Calumet Light

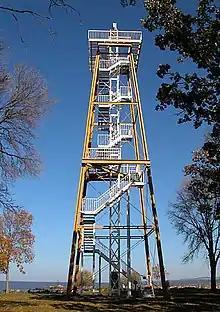
Calumet Harbor Light

The Calumet Harbor lighthouse is a three-story, open-air lighthouse and observation tower located in Calumet Harbor, in the town of Calumet, Wisconsin, approximately one mile west of Pipe, Wisconsin. It is located on the eastern shore of Lake Winnebago, inside the Columbia Park, a Fond du Lac County park. The structure is a steel skeletal tower with two flashing white strobe lights located on top.